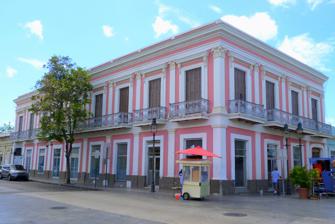
Building: Casa Vives
Country: Puerto Rico
Year built: 1860
United States historic place Casa Vives U.S. National Register of Historic Places Casa Vives in 2017 Location of Ponce and Casa Vives in Puerto Rico Location 88 Paseo Atocha at Calle Castillo Ponce, Puerto Rico Coordinates 18°00′51″N 66°36′49″W / 18.014097°N 66.613524°W / 18.014097; -66.613524 Area 1,174 square meters (12,640 sq ft) Built 1860 Architect Juan Bertoly Carderoni Architectural style Neoclassical NRHP reference No. 13000013 Added to NRHP 13 February 2013 Casa Vives (Vives House) is a historic building located in the Ponce Historic Zone in Ponce, Puerto Rico , across from the Plaza de Mercado de Ponce . The home was designed by Juan Bertoli Calderoni for Carlos Vives, a prominent local merchant and owner of Hacienda Buena Vista , and built by Carlos Milan. The home was built in 1860, in the neoclassical style, making it one of the first brick and mortar homes built in the city. It was added to the U.S. National Register of Historic Places on 13 February 2013. Architecturally, Casa Vives retains all seven aspects of integrity: location, design, setting, materials, workmanship, feeling and association. Introduction Casa Vives is a two-story, L-shaped brick and masonry building located at 88 Paseo Atocha, corner of Castillo Street, two blocks north from the town's main plaza in the traditional urban center in the municipality of Ponce . The flatroofed with parapet structure was built in 1860 in the Neoclassical tradition.  The residence occupies a lot of 1,174 square meters. Believed, by the Puerto Rico Office of Historic Preservation, to have been designed by local architect Juan Bertoli Calderoni and built by Carlos Milan, Casa Vives's elegance, details, materials and quality of craftsmanship, is one of the best preserved 19th century houses in the island. The building epitomizes the quintessential architecture associated with the 19th century upper classes that projected their class vision upon the built landscape of the major urban centers in the island, being the city of Ponce its best example. Location and purpose Casa Vives sits in a very prominent corner lot, with its residential entrance facing Atocha Street , the main commercial artery within the traditional urban core. The longitudinal axis of the building's elevation faces Castillo Street, another important commercial artery, across from the 19th century Plaza del Mercado building. The Neoclassical Casa Vives building has a dominating presence within the area. During the second half of the 19th century, the construction period of Casa Vives, the city's well-to-do citizens shaped the urban center in many ways, one of these being through its architecture, one of the most enduring means. This urban bourgeoisie competed for social status and public recognition using architecture to express their personal achievement and social aspirations. Their residences became social statements that ultimately differentiated Ponce's architecture from any other urban center in the Island, and ultimately created the unique and internationally recognized Ponce Creole architectural style. In contrast to Old San Juan , for example, whose residential architecture materialized through the repetitious application of an anonymous facade representing the official establishment's homogeneous parameters, Ponce's urban center developed around individual buildings where each family strove to impress through the built landscape their individuality . The social discourse of Ponce's urban center facades created an urban element based, contrary to Old San Juan, not on homogeneity but on its diversity. Sociologist Angel Quintero Rivera has suggested that the elaboration of Ponce's residential urban center facades manifest a cultural character associated to a Manorial worldview, where the patrician families, upon their "generosity", perceived their residence as a gift to the public and a way to embellish and dignify their city. In Puerto Rico, Casa Vives is considered one of the best remaining examples of homes in this social context. Design description Due to its dual commercial and residential purpose, the building's facade design received a different treatment than those of most other homes of the time. Thus, in the first level, the neoclassical elements are austere; the exterior is articulated by the doors and windows openings. These openings are framed by moldings and pilasters resembling Tuscan columns . The pilasters are crowned by an unadorned, flat architrave that runs along the entire facade, clearly dividing the commercial first floor from the residential upper level. The second level received a more complex treatment, to emphasize its residential and, thus, social significance. The upper level facade is completely articulated around its many openings. There are 13 sets of wooden double doors with adjustable louvers , nine facing Calle Castillo and four overlooking Paseo Atocha . Each doorway is accentuated by a combination of balconies , plaster moldings and pediments, all framed by a rhythmic articulation of Corinthian pilasters . The balconies have the original 19th century wrought iron grilles. The facade is crowned with a sober, but strong entablature . The Tuscan and Corinthian pilaster accent the building vertically, against its massive and dominating horizontal facade. Commercial first floor The building's lower level has been historically used for commercial purposes. As a corner lot, the first floor L-elevation has one square-shaped volume facing west towards Paseo Atocha, while the other two commercial spaces occupy the longitudinal axis that runs east-to-west along Castillo Street. The commercial spaces are of different sizes. In all three sections, the original floors were replaced with native tiles, product of an early 20th century intervention. The 12-foot high ceiling in the square-shaped section is covered with pressed tin panels, a decorative addition very frequently used during the 1920s among the upper class' residences and social/civic buildings in different cities in Puerto Rico. Meanwhile, the 17-foot high ceiling in the other two commercial areas have kept the original exposed ausubo ( manilkara bidentata tree) beams, sustaining the pichipen rafters , which support three layers of thin bricks that make-up the foundation for the upper-level floor. Throughout the entire first floor's interior, the stucco has been removed, leaving the brick walls completely exposed. Each commercial section has its own service room. The 110'-5" long longitudinal elevation that faces Castillo Street has a very public exposure with four large clear glass windows and an equal number of clear-glass-metal-framed doors. The axis that faces Paseo Atocha has an additional glass door and two large glass windows. All three spaces at the first floor have access to a narrow backyard limited by a seven-foot high brick and masonry wall, which runs east-to-west, and separates the commercial space, physically and visually, from a large open garden-like interior patio only accessible to the upper-level residents. The Castillo Street axis has, on its eastern end, an arched wooden gate , that provide access to the cochera ( carport ), which by the time Casa Vives was built in the 1860s, served to properly house the family's horse stagecoach , and later, during the early twentieth century, housed the Ford's model T's and Model A's . Residential second floor The residential second-story is accessed thorough an original double-door wooden gate facing Paseo Atocha. Beyond the entrance, an imposing zaguan ( hallway ), with a 17-foot high ceiling with exposed beams and rafters, and richly stenciled decorated walls, surprised the visitor. Midpoint in the zaguan , a Roman arch , painted to simulated marble , creates a transition point and serves to visually frame a magnificent eight risers, bronze handrails , marble flared stair. At the stair's landing , there are two identical richly crafted iron grilled gates. One guards the entrance to the second floor, while the other one does the same to and from the patio. At the gate's upper portion that faces the zaguan , within a golden painted circle, the metal is curved to form the letters CV, the initials of Carlos Vives, the 1860s owner of the house. A northerly left turn at the landing guides the visitor into an impressive marble straight staircase with bronze handrails, up to the second floor. In the second level, the living quarters consist of 15 rooms divided among sleeping quarters, living room, antesala , dining room, kitchen (with an original 19th century stove), bathroom and studio/library. The layout responds to the L-shaped arrangement. A massive rectangular volume, divided in three spacious rooms with 15-foot high ceilings, faces west overseeing Paseo Atocha . The bedrooms, kitchen, bathroom and dining room are lined-up along the longitudinal axis, facing north overlooking Calle Castillo. This section of the quarters, the most private section of the house, also faces south, towards the interior courtyard . The entrance to each room in the longitudinal axis is accentuated by the use of a classical pediment framing each doorway. Each room facing the patio, with the exception of the dining room at the eastern end, has a distinguishable feature of a double door system. First a double wooden door with adjustable louvers, crowned with a wooden fixed transom with frosted glass panel. Another solid mahogany double door is added, which covers the entire doorway. The rooms within the elongation are accessed through a 48-foot long, 6-foot wide gallery . The gallery is enclosed in its full length through the use of an original row of wooden balustrade , supporting operable wooden transoms, movable wooden louvers and wooden shutters , simultaneously providing shade and air, two important local design considerations, as Ponce is known for its hot weather and its implacable sun. Another significant design in Casa Vives related to Ponce's climate is the treatment given to the air circulation within the living quarters. The house has high ceilings, ranging from 14 to 15 feet, to give hot air more space to rise. Adorned ventilation holes are strategically located at the four corners of every room's ceiling, allowing for the heat to exit through the roof and letting the cool air circulate throughout the entire house. The fresh air is captured at the roof through a set of brick and masonry ventilation structures, oriented in an east-to-west direction (the usual direction of the wind currents), and channelized to the house interior. Every single room in the house connects to the adjacent room through wooden double doors (some with louvers and shutters, other of solid construction), allowing air to circulate from one space to another. Furthermore, many of the interior doors are crowned with wooden transoms, facilitating the air conduit even with the doors closed. In addition, every single room has, at least, one wooden double door that open toward the exterior. With the exception of the bathroom, the walls in the house featured diverse surface treatment. Almost every wall is decorated with hand painted and stenciled art recreating geometric patterns and classic motifs : garlands , pilasters , columns and linear designs to accentuate the corners. All floors are of wooden planks made out of tabloncillo ( sideroxylon portoricense ), with the exception of the gallery's floor, which consist of hydraulic cement tiles , result of an early twentieth century intervention. The ceiling also consists of wooden planks, mostly decorated with hand painted geometric motifs and stenciled designs. Backyard The L-shaped layout of the massive building, together with adjacent constructions, and the surrounding brick and masonry fence , hides to the local transient the open and greenish interior patio of the residence. The patio can be access through the zaguan , the carport, or directly from the upper level eastern end, using a brick and masonry half-turn with landing staircase. As of 2013 the house was vacant, and thus the small urban courtyard-backyard reflects abandonment. However, there are certain built elements within the area that still warrant further description. Most important of these is the marble flared stair, identical to the zaguan staircase (but with one less riser) and the iron grilled gate, which replicates also the zaguan' s iron gate. Many early twentieth century Vives' family photos at the patio, using the staircase as stage, suggest the social importance of the location. A water fountain sits at the center of the patio, another favorite spot for early 20th century family photos. There are two separate brick and masonry constructions in a precarious state, currently used as construction material storage area. During the 19th century, the buildings were used as residence for the service personnel. Roof and exterior features The building's roof is accessed through an interior wooden stair. Made of thin bricks, three layers deep, as it was the practice by the 1860s, and surrounded by a three-foot high parapet , the roof contains various elements of architectural interest. First, there are the ventilation structures described previously. In addition, the engineering techniques applied in the design of the roof's drainage speaks well of the craftsman quality at the time. The flat roof slopes slightly towards the western edge, pushing any rainfall into that direction, while, at the same time, at the foot of the parapet, the deck was slightly raised in an arrow shape, dividing the incoming water current and forcing it directly into the drainage holes. The rain fall capture at the roof, according to historic documentation, finds its ways into a well located at the patio. Significance Craftsmanship Casa Vives is of significance as the property represents a well-preserved example of 19th century craftsmanship , methods and construction techniques. Also the property represents the pattern of urban development applied within many traditional urban centers in Puerto Rico, being the city of Ponce probably its best example. Casa Vives is also significant as it exemplifies the social aspirations and class-representation of the nineteenth century upper echelons and their impact in the built landscape. Commercial context Casa Vives is associated with and represents Ponce's 19th century urban development. Just a small settlement consisting of one 115 houses and 5,038 people scattered around a small plaza with a little deteriorated church at the center by the late 18th century, by 1878 Ponce's urban center projected a striving city with four squares, an urban grid with 34 major streets, 1,084, 260 huts and 2,204 families co-existing within the urban core. Around the same year, the municipality of Ponce consisted of five urban wards, numerically named as sectors 1 , 2 , 3 , 4 and 5 ; the urban wards of La Playa and Cantera and 21 rural wards. Within the urban core, excluding public buildings and huts, there were 973 residences: fifty-three two-story brick and masonry houses; 101 houses of just one level of the same material; thirty-three two-story houses of mixed construction (masonry at the lower level with a wooden upper floor); thirty-seven two-story wooden houses and 742 one-story wooden houses. The boom in Ponce's urban development was tied to the city's agricultural and commercial activity. During the first decades of the 19th century, Puerto Rico's agricultural production became more important than its military strategic location within the Caribbean. As foreign trade became significant, so did cities with port facilities. Ponce took great advantage of its location in the southern portion of the island and its most adequate port facilities , officially opened at La Playa by 1804. The city was able to capitalize on its distant location from San Juan , channelizing not only its own local production, but also absorbing the production of adjacent municipalities and becoming the main center in the island's international market, replacing San Juan as head of the exporting commerce. In 1890, Ponce was responsible for the exportation of 33.2% of the island's production, while San Juan accounted for 21.2 percent. Ponce's economic strength was also the result of the city becoming the home base of a very influential immigration. Events like the Haitian Revolution (1789–1804), the Latin American Wars of Independence (1810–1824), and the Spanish government immigrants policies (like the 1815 Real Cedula de Gracia ) promoted the arrival of numerous well-to-do foreign citizens that made out of Ponce's fertile flatlands their new production centers (specially sugarcane ) and turned Ponce's urban center into their new homes. Don Salvador de Vives , founder of the Vives dynasty in the island and the well-known Hacienda Buena Vista , arrived in Ponce in 1821, from Venezuela, with his wife, his young son, Carlos Vives, future owner of Casa Vives, and two slaves, as part of this human exodus. Ponce's agricultural economy and commerce gravitated around two main crops: sugar and coffee. The sugar industry will bring its collateral consequences: the establishment of a social framework based on slavery. In Ponce, more than any other region of the island, sugar and slavery were synonymous. By the time Salvador Vives died in 1845, after being city mayor three consecutive terms, slaves constituted 11% of the population of the island as a whole; in Ponce, they made up 23% of the population. As an example, slaves provided the main workforce at Vives's Hacienda Buena Vista . The slave commerce, as the sugar, coffee and other crops produced within the southern region and mostly exported through Ponce, promoted the formation of a strong commercial sector, just as dominant as the powerful landlord class. Through their commercial relationships, social interaction and marriage arrangements, these upper groups conformed an urban bourgeoisie that shaped Ponce's urban landscape. According to Carlos A. Rubio Cancela of the Puerto Rico Historical Preservation Office, "the words used by historian Frank Moya Pons to describe the new urban centers in the Dominican Republic could be properly applied to Ponce's development by 19th century: 'new buildings were erected, light systems were installed, the streets were paved and provided with sewage and aqueducts , social clubs and literary societies were founded and theaters and plazas were built'. As architect Jorge Rigau indicates, "The vigorous commercial activity ... introduced an urban lifestyle previously unknown." The striving commercial activity in the city attracted businessmen, landlords, and speculators into the urban core, but it also attracted carpenters , artisans , brick layers, contractors, architects, engineers, artists, and many others from which the city's landscape would grow and benefit. Through the intensive use of agriculture and its equally intensive port commerce, Ponce became the richest municipality in the island. By 1890, with 70 municipalities already formed, Ponce was the town that most contributed in taxes to the state treasury. Social context Casa Vives' location in a very prominent corner lot at the intersection of two of the city's main commercial roadways, together with its imposing neoclassical architectural sent a tacit message to the rest of the city's well-to-do citizens about the social and financial status of its owner. It was a social statements meant to differentiate them from other wealthy, yet less fortunuate, citizens in the local and insular sphere. It was also intended aa a "gift" to the population at large and their future generations to perpetuate pride in their city. In Puerto Rico, Casa Vives is considered one of the best remaining examples of homes in this social context. Effects of the 2020 Puerto Rico earthquake The building sustained significant damage in January 2020 from the 2020 Puerto Rico earthquake . References